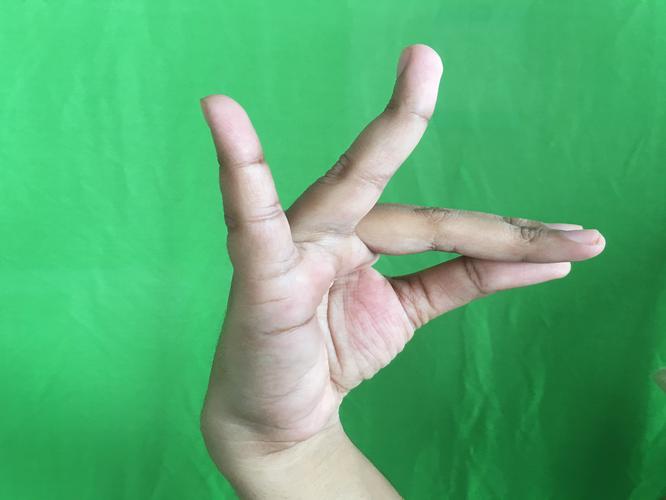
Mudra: Katakamukha_1
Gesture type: single_hand